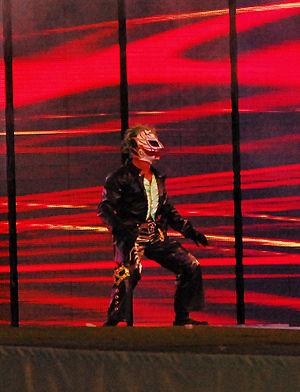
Óscar Gutiérrez Rubio, plus connu sous le nom de Rey Mysterio, né le 11 décembre 1974 à San Diego en Californie, est un catcheur américain d'origine mexicaine connu pour son travail à la World Championship Wrestling de 1996 à 2001 et à la World Wrestling Entertainment entre 2002 et 2015. Après une absence de trois ans, il signe son retour à la WWE en 2018, dans la division SmackDown Live. Il travaille actuellement dans la division Raw. Il a également travaillé dans la fédération mexicaine Asistencia Asesoría y Administración et aussi à la Lucha Underground. Il est souvent considéré comme le meilleur luchador de tous les temps et est souvent cité comme étant le catcheur américain d'origine mexicaine qui a fait émerger le style de catch mexicain aux États-Unis durant les années 1990